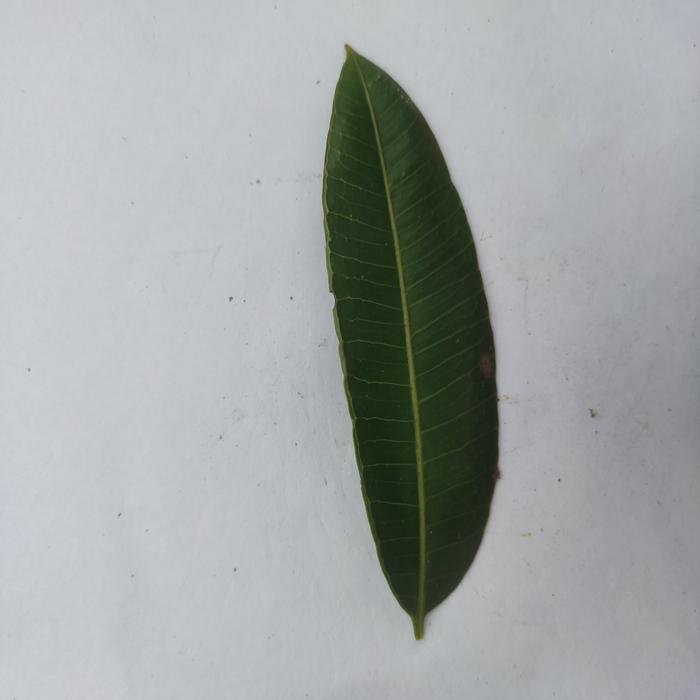
Crop: Hog Plum
Leaf condition: Heathy_Leaf